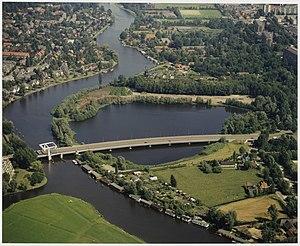
La Spaarne est une rivière néerlandaise située en la province de Hollande-Septentrionale. Elle traverse Haarlem et Spaarndam, reliant sur 10,5 kilomètres le Haarlemmermeer au sud à l'IJ au nord.